Aaron Cook (baseball)

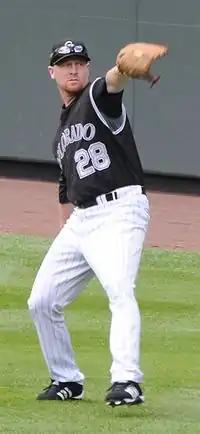
Cook, with the Colorado Rockies, warming up before a game in .

Aaron Lane Cook (born February 8, 1979) is an American former professional baseball pitcher. He played in Major League Baseball (MLB) for the Colorado Rockies and Boston Red Sox.